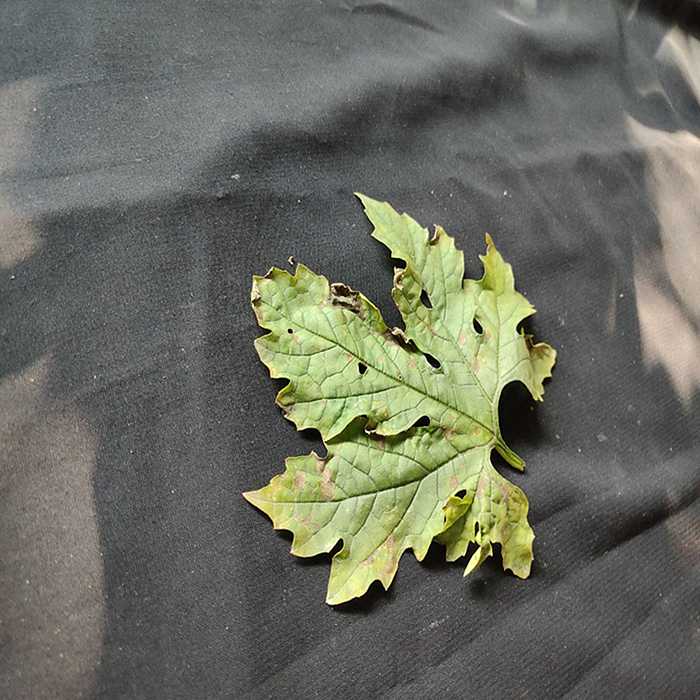
Plant: Bitter Gourd
Label: Downey mildew